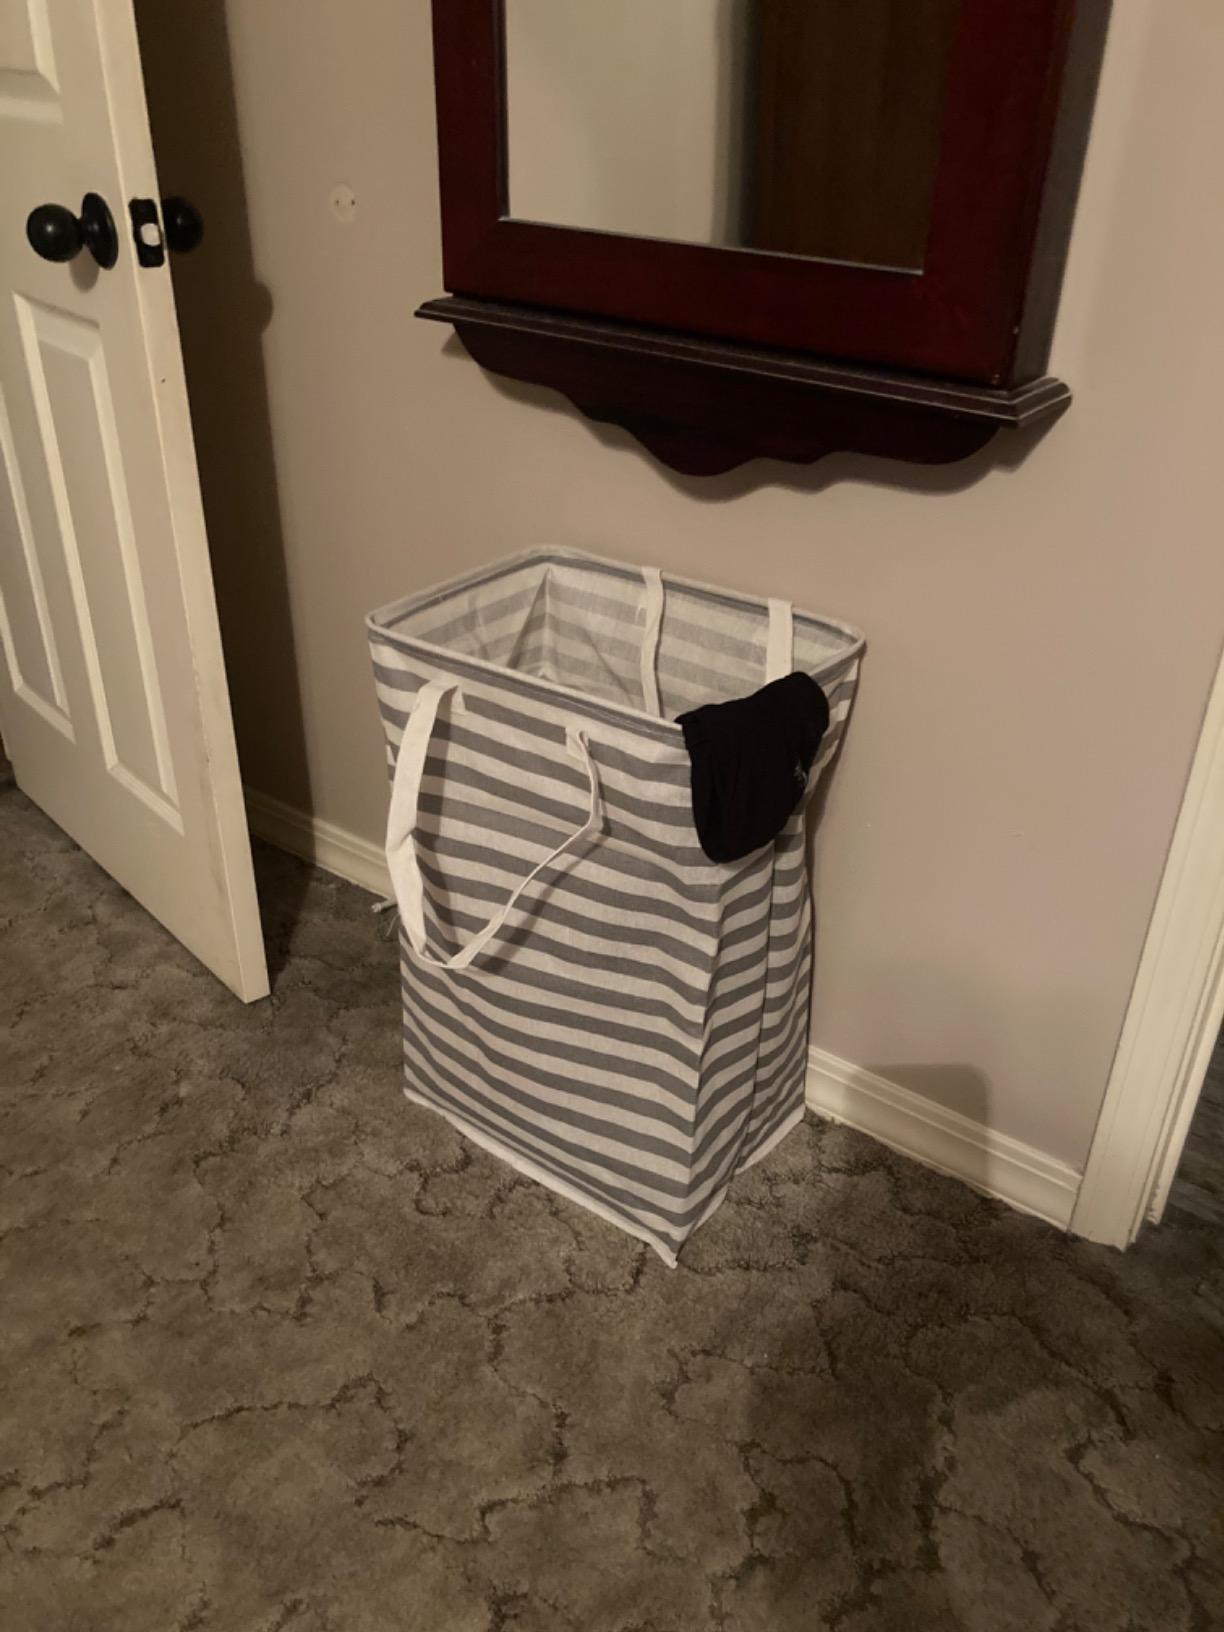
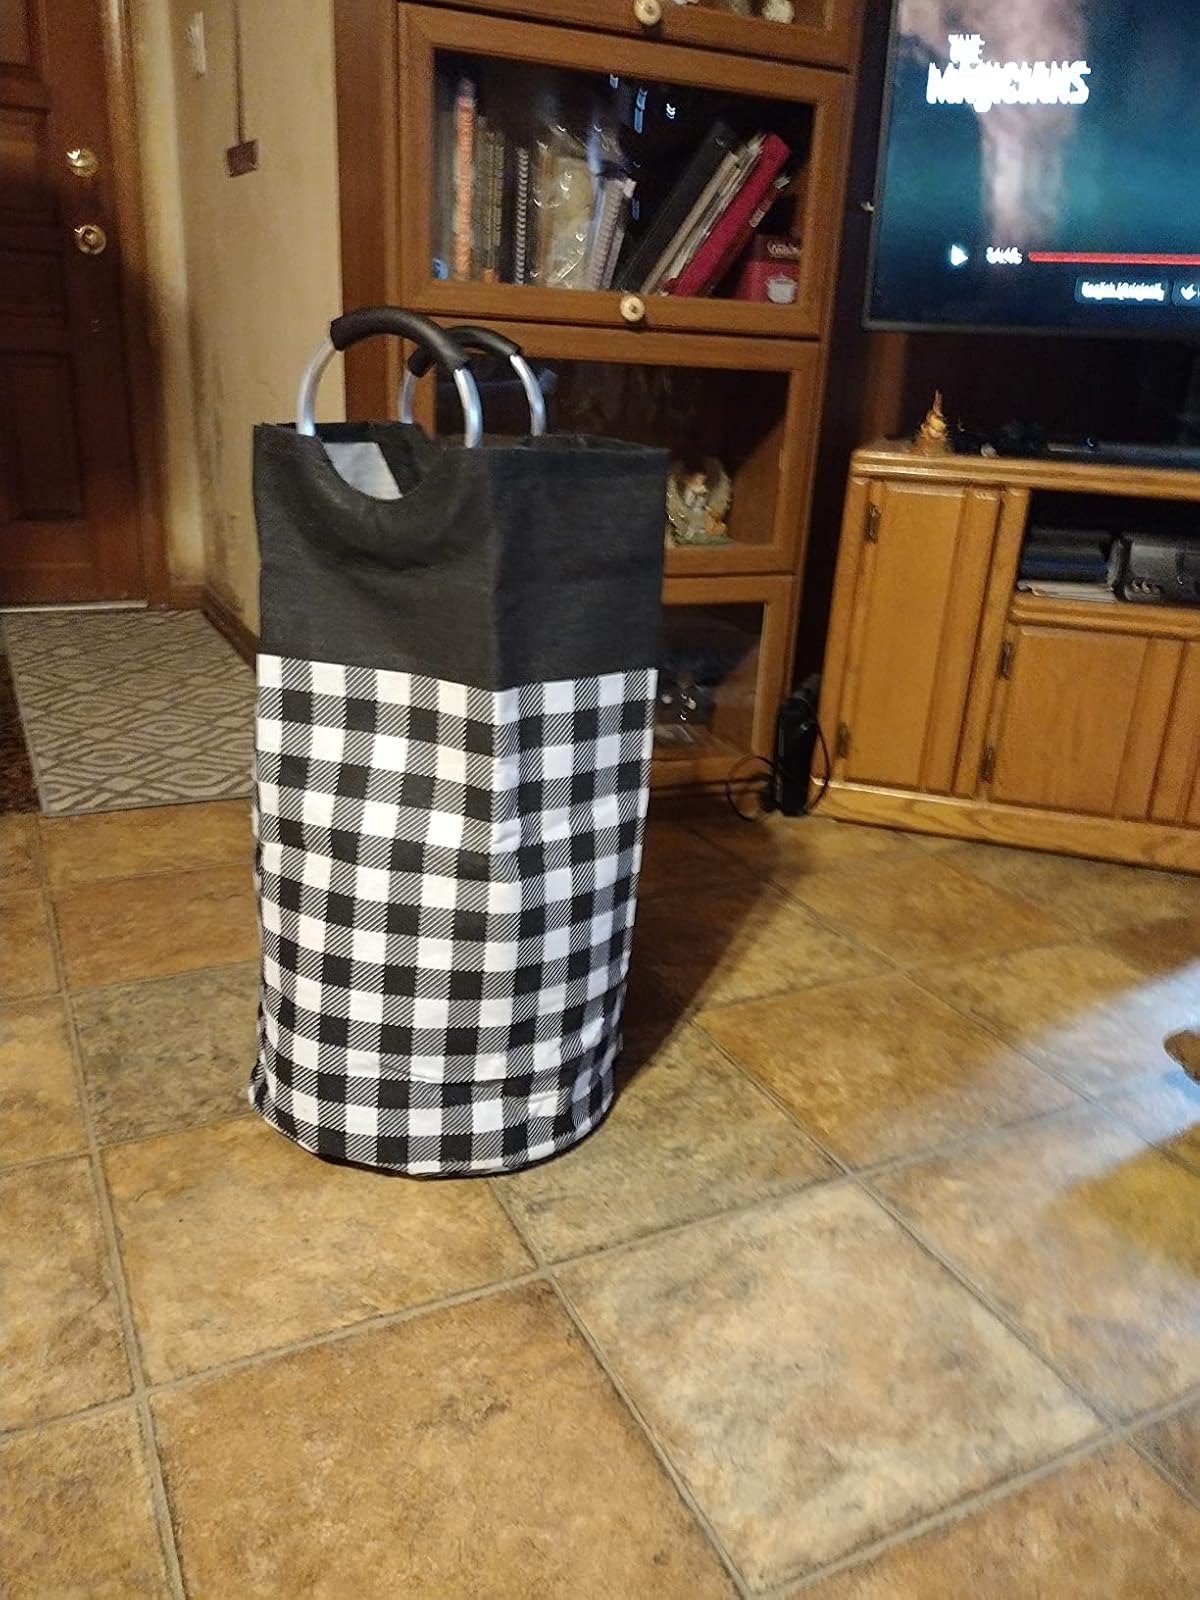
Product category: items_hamper
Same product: no